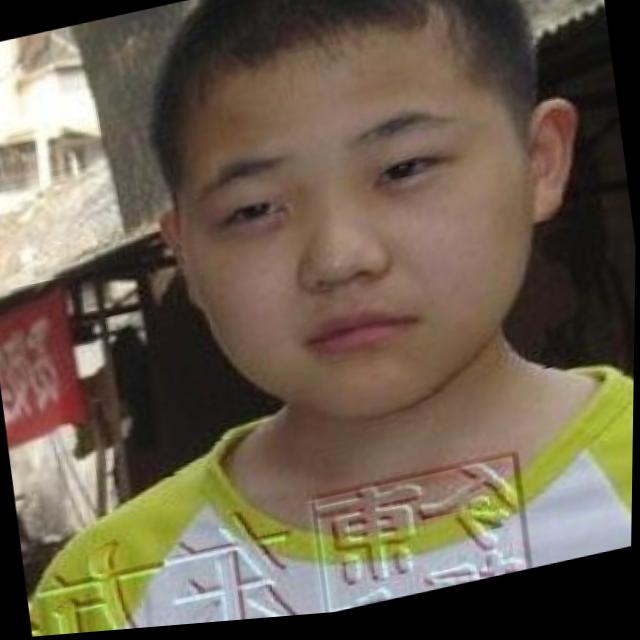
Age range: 13-20